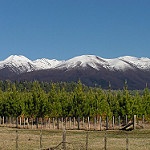
Label: mountain